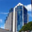
Label: skyscraper